Global Heresy

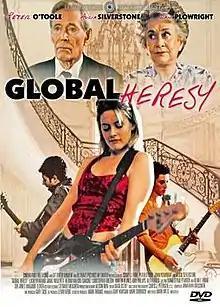
DVD cover

Global Heresy (alternately titled Rock My World in the United States and Canada) is a 2002 comedy-drama film directed by Sidney J. Furie, and starring Peter O'Toole, Joan Plowright, Alicia Silverstone and Martin Clunes. The film centers on a highly successful American rock band recovering from the loss of their leader by going into seclusion in the United Kingdom.